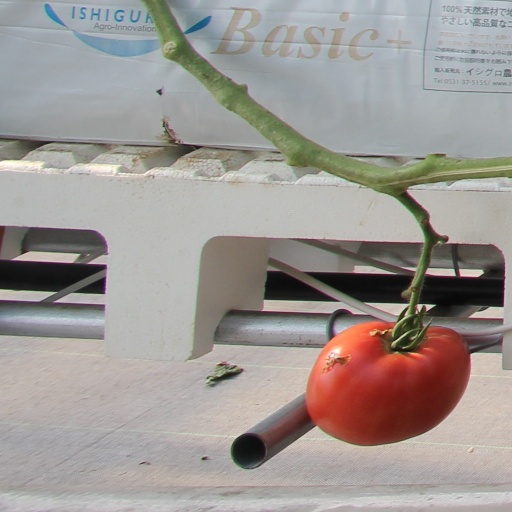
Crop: tomato